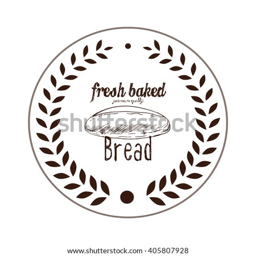
isolated retro emblem with a laurel wreath , text and a bread